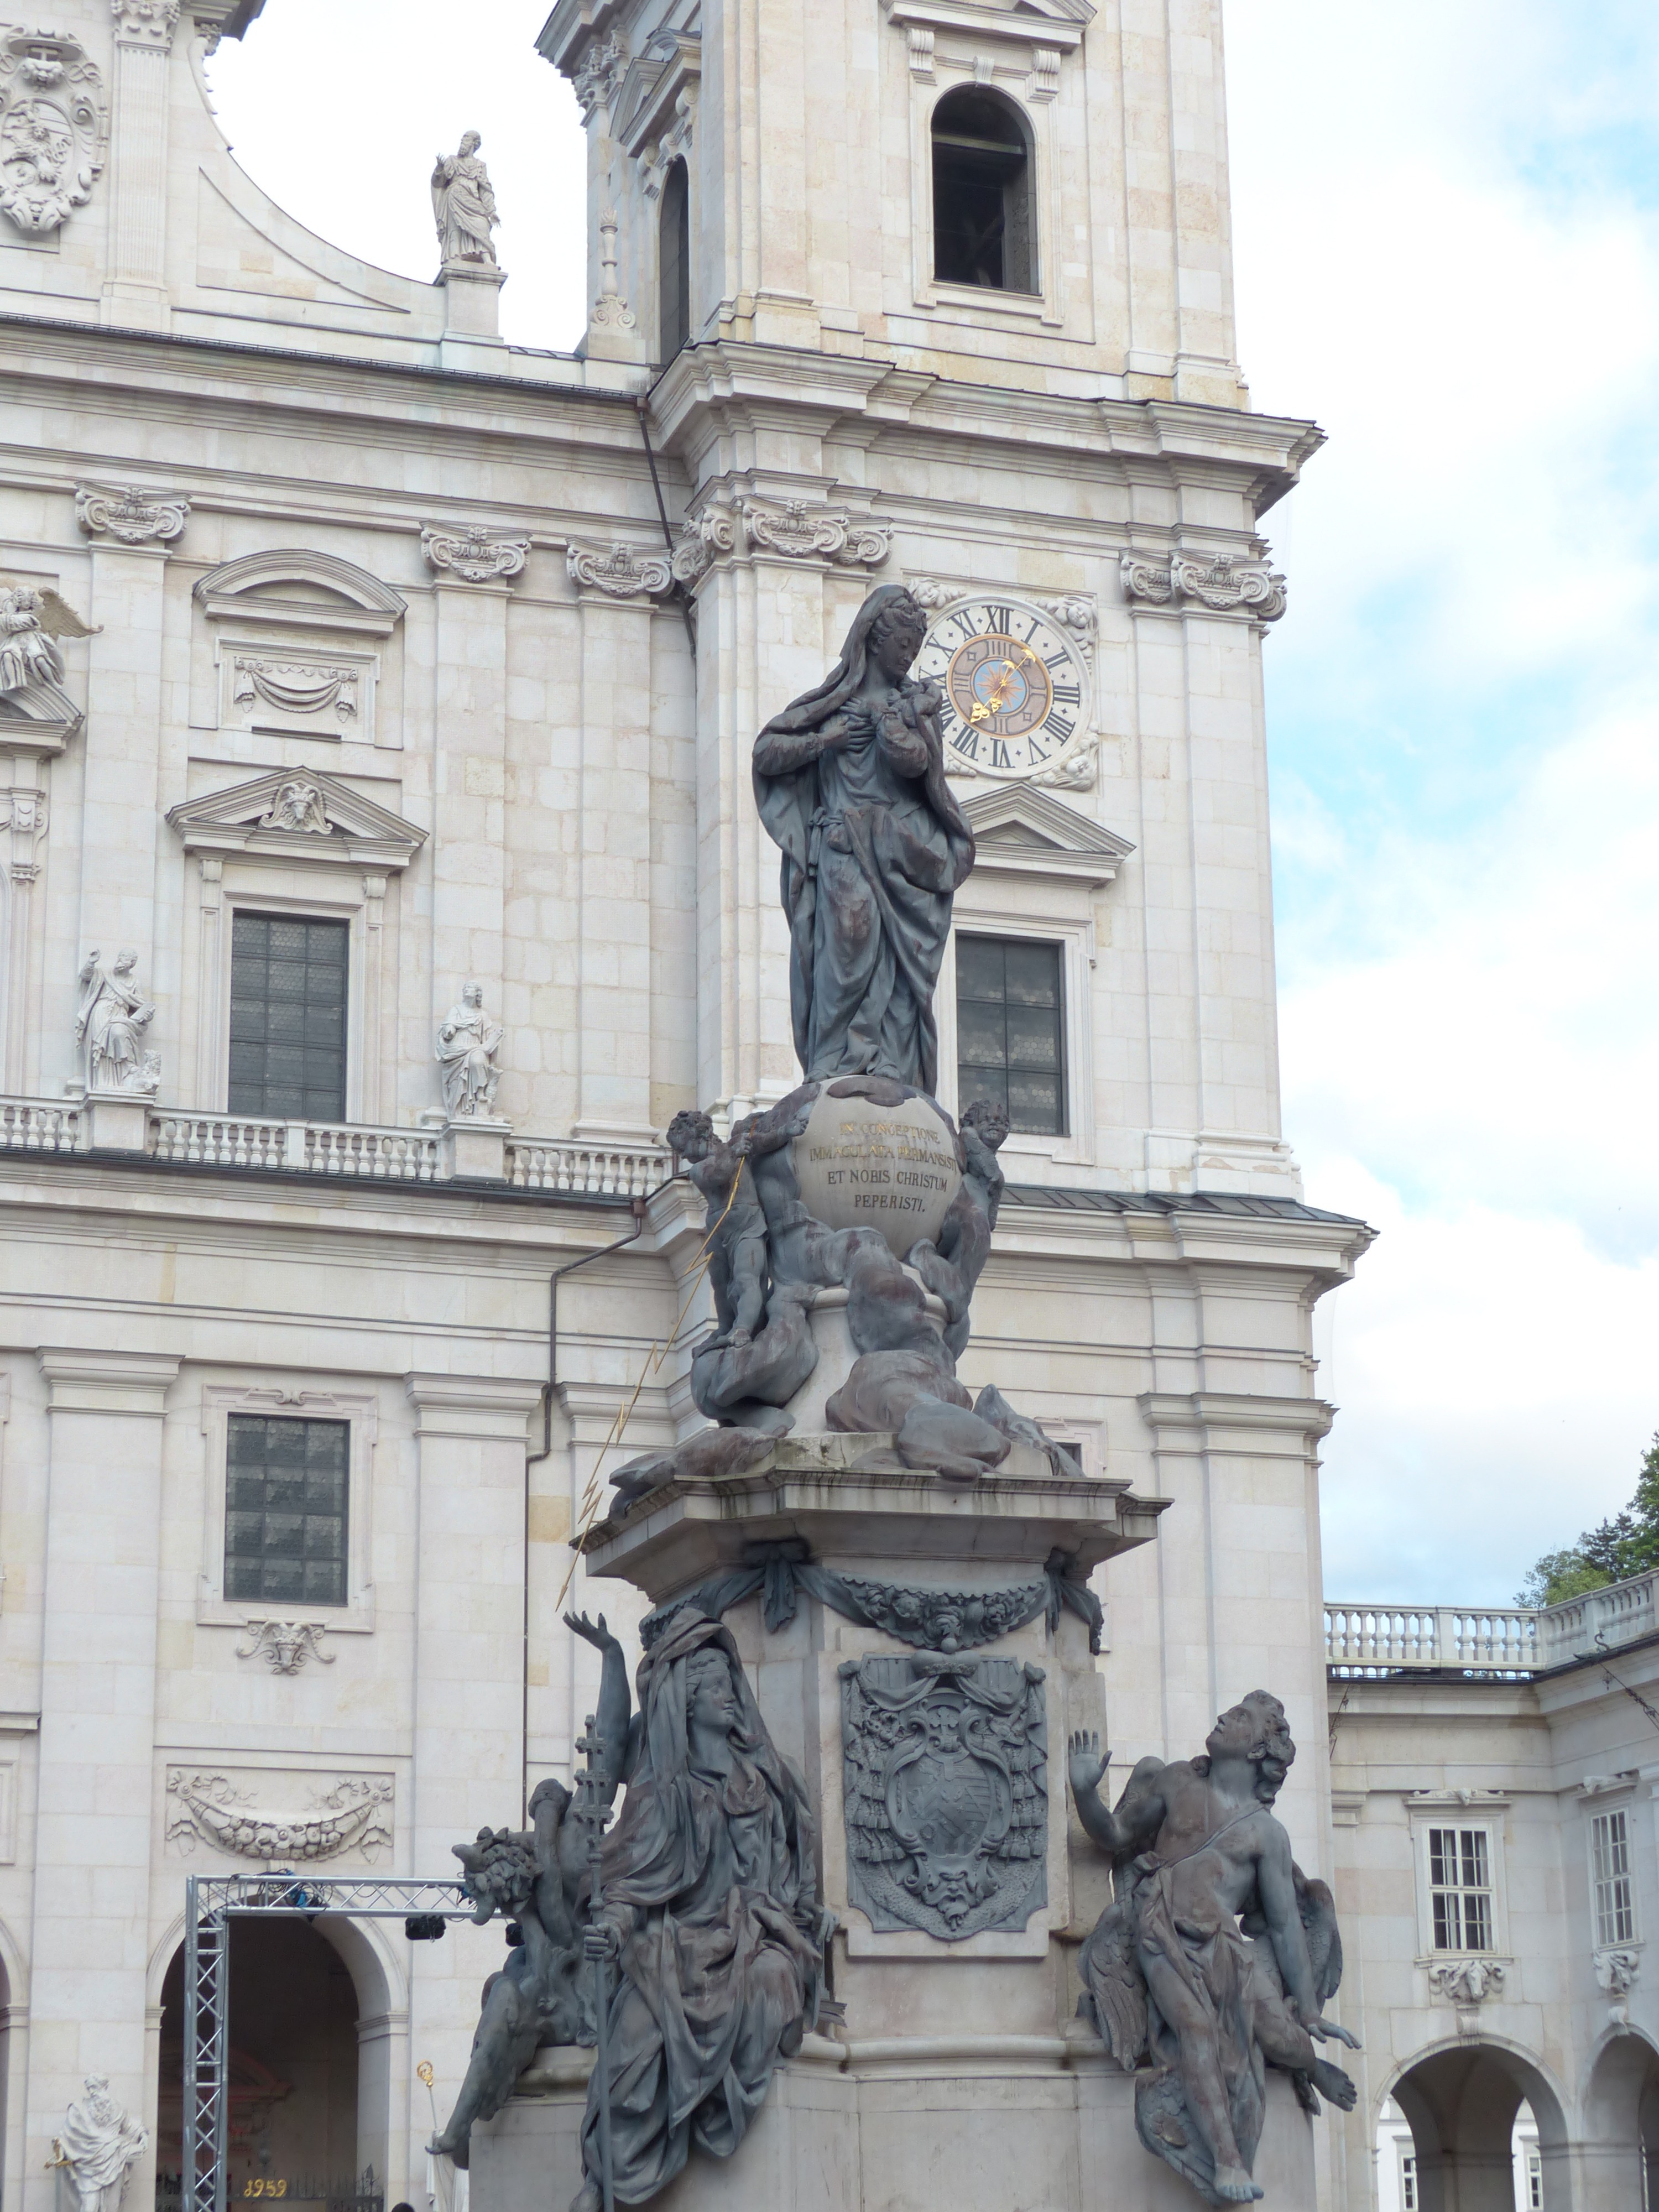
architecture, monument, statue, arch, pillar, tower, landmark, italy, facade, church, cathedral, globe, austria, sculpture, art, figure, towers, towering, marble, limestone, nave, unesco, dome, dom, water feature, gorgeous, baroque, salzburg, transept, virgil, historic preservation, unesco world heritage, marian column, cathedral square, baroque building, historic centre, world heritage site, still image, roman catholic, salzburg cathedral, pilasters, monumental statue, maria immaculata, figural decorations, archdiocese of salzburg, rupert, wolfgang hagenauer, johann baptist hagenauer, lead character, sigmund graf schrattenbach, allegorical representations, barockklassizirend, west factory, untersberg marble, similar to marble, page towers, belt cornice work, tuscan pilasters, ionic pilasters, corinthian pilasters, tambour floor